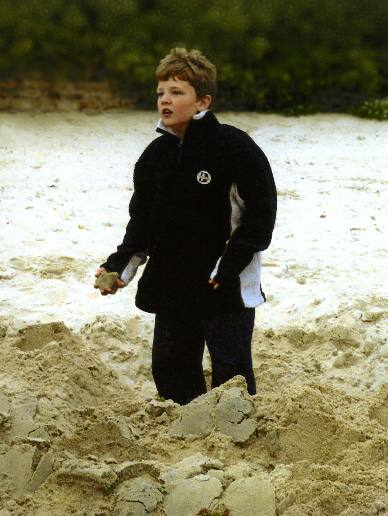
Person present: Yes